Simone Pepe

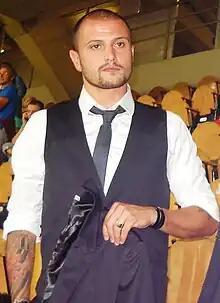
Pepe in 2010

Simone Pepe (born 30 August 1983) is an Italian former footballer who played as a winger, on either side of the pitch.